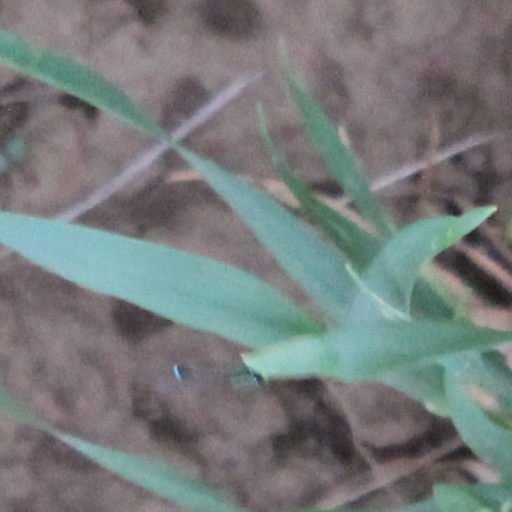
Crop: wheat